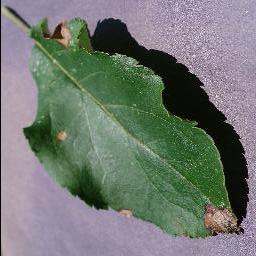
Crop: apple
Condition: black_rot